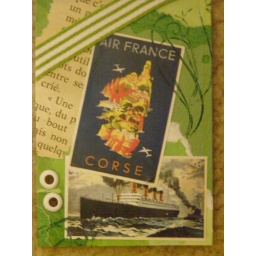
Collage of green paper background, embellished with a travel theme based around 1930's reproduction posters.